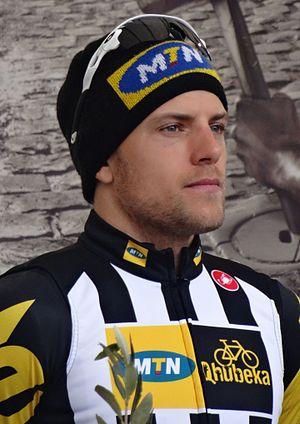
Reportage réalisé le dimanche 1er mars à l'occasion du départ et de l'arrivée de Kuurne-Bruxelles-Kuurne 2015 à Kuurne, Belgique.
Gerald Ciolek, né le 19 septembre 1986 à Cologne, est un coureur cycliste et directeur sportif allemand. Professionnel de 2005 à 2016, il a été champion d'Allemagne sur route en 2005, à 18 ans, champion du monde espoirs 2006 et vainqueur de Milan-San Remo en 2013.
La saison 2015 de l'équipe cycliste MTN-Qhubeka est la dix-neuvième de cette équipe depuis sa création en 1997, et la troisième avec le statut d'équipe continentale professionnelle. Elle est dirigée par son fondateur, Douglas Ryder.